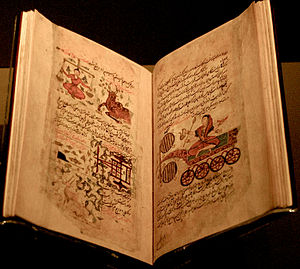
Astrologi / Traditionel astrologi
Persisk astronomisk og astrologisk manuskript fra omkring 1700.
Astrologi eller stjernetydning er læren om angivelige forbindelser mellem himmellegemer og Jorden, samt kunsten at spå om fremtidige hændelser og skæbner, baseret på stjernernes stilling.